Cuernavaca

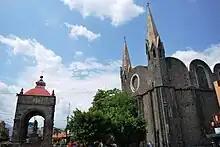
The Chapitel del Calvario

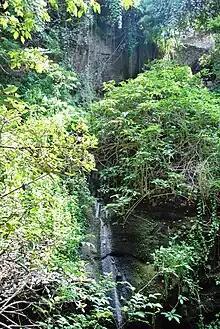
Inside the Salto de San Antón ravine

The Chapitel del Calvario is a church located at the corner of Morelos and Matamoros Streets, which was constructed in 1532. The word "chapitel" means "spire" as the church is named after two spires that define its appearance. It also has a fourteen-meter-high dome. It was constructed in the 16th century and was the last building encountered within Cuernavaca, as one left the city on the road to Mexico City. In 1772, this church was dedicated to the Virgin of Guadalupe.